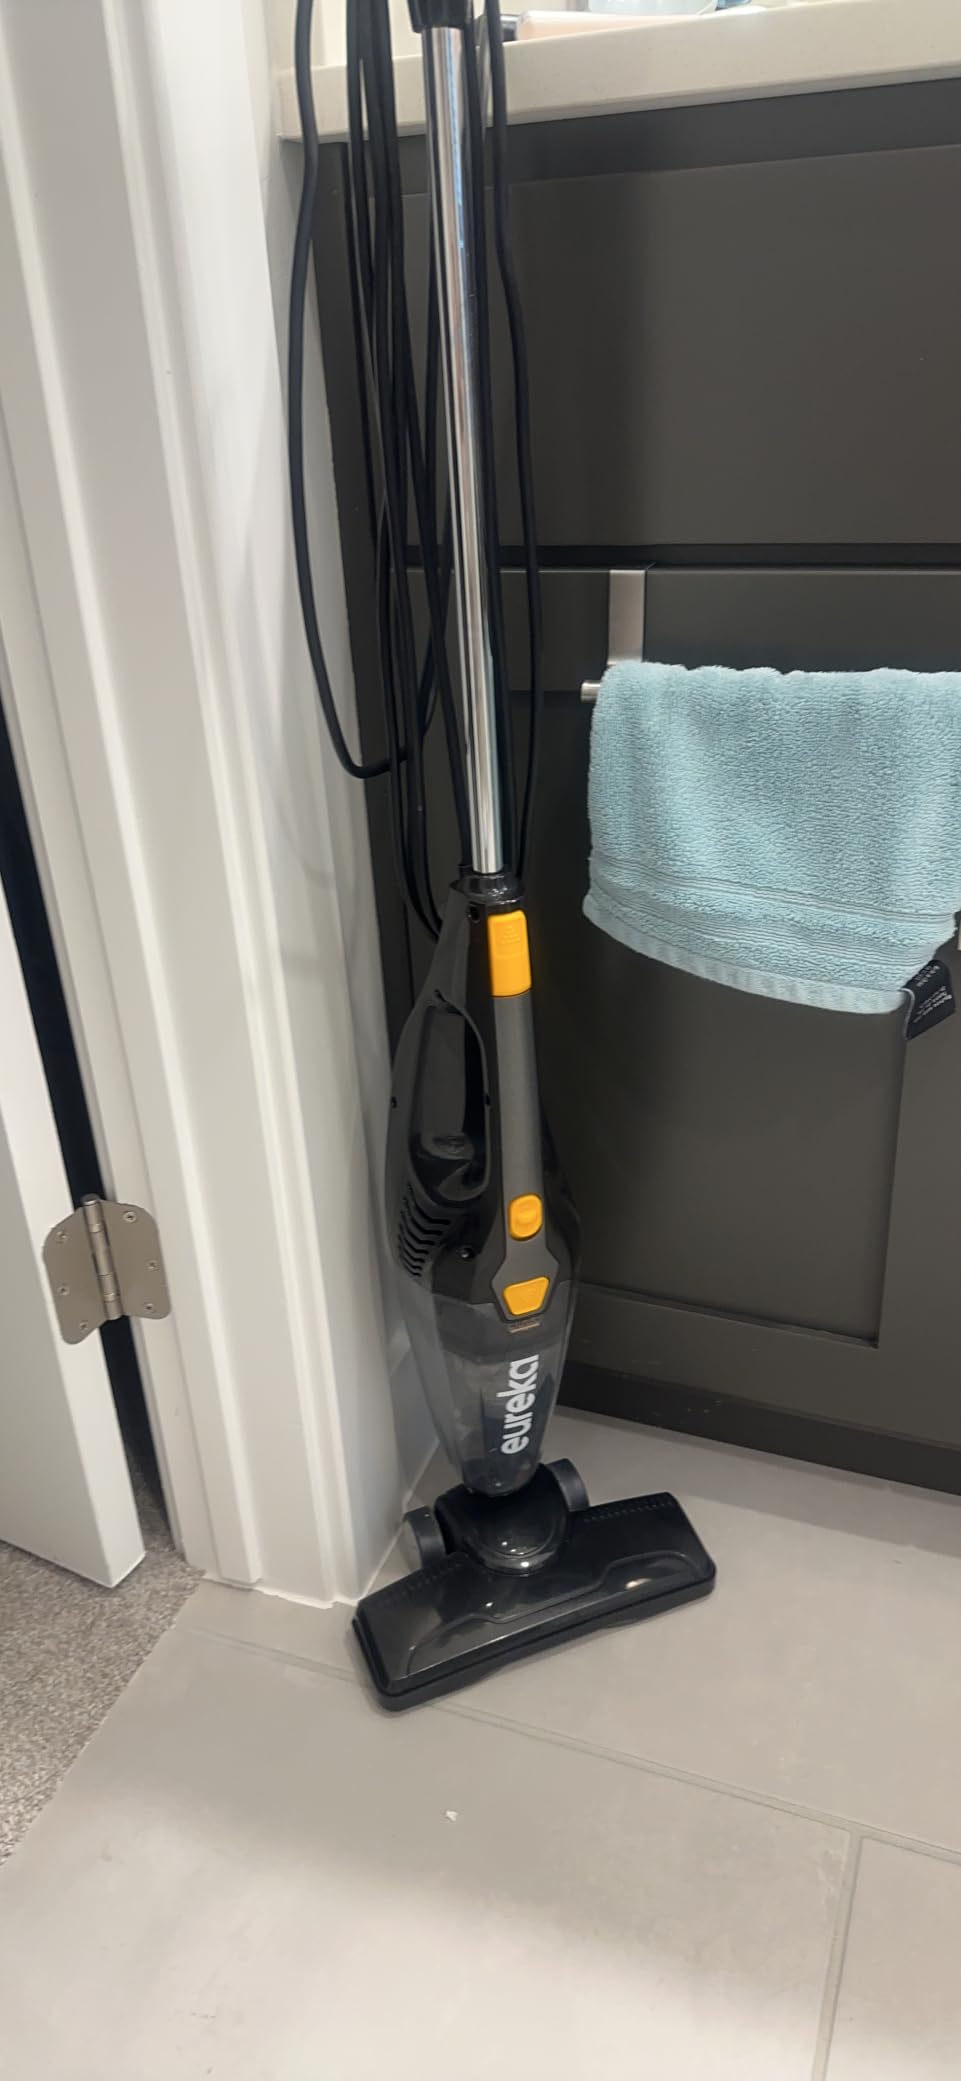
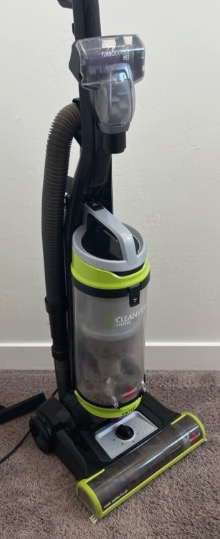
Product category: items_vacuum
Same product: no